3rd County of London Yeomanry (Sharpshooters)

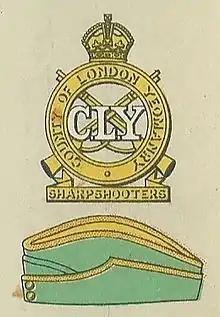
Badge and service cap as worn at the outbreak of the Second World War

The 3rd County of London Yeomanry (Sharpshooters) was a Yeomanry regiment of the British Army. It was raised in 1901 from Second Boer War veterans of the Imperial Yeomanry. During the First World War it served dismounted at Gallipoli, was remounted to serve in Macedonia, Egypt and Palestine, before being converted to machine gunners for service on the Western Front. 2nd and 3rd Line units remained in the United Kingdom throughout.